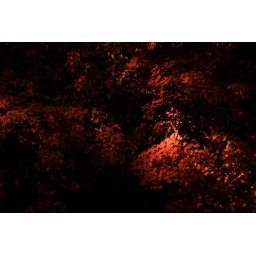
fall color illuminated by street lamp only